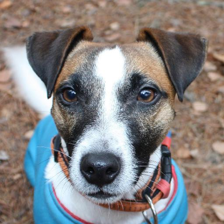
Label: animals